Ferry County, Washington

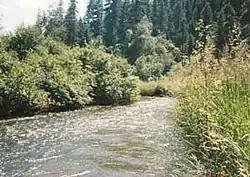
The Sanpoil River flows south to the Columbia

Ferry County is bordered on the north by the Kootenay Boundary Regional District, British Columbia, Canada, along the 49th parallel; to the west by Okanogan County along the boundary between ranges 31 and 32 east; to the south by Lincoln County in the midline of the Columbia River; and on the east by Stevens County, again along the Columbia River and then Kettle River midlines. According to the United States Census Bureau, the county has a total area of , of which is land and (2.4%) is water. Most of Ferry County is covered by the rugged Kettle River Range, which extends from the Canada–US border to its southernmost perimeter bounded by the Columbia River and Roosevelt Lake. Only a narrow north–south strip running the length of the county on the west between the Sanpoil River and the Okanogan County line encompasses part of the Okanogan Highland. Except for the town of Republic, the county is sparsely populated.